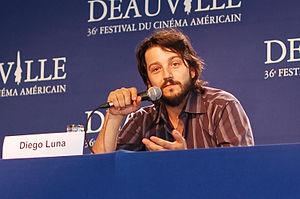
Diego Luna en conférence de presse pour la présentation de Abel au 36ème Festival du Cinéma Américain de Deauville.
Diego Luna est un acteur, réalisateur et scénariste mexicain, né le 29 décembre 1979 à Mexico.